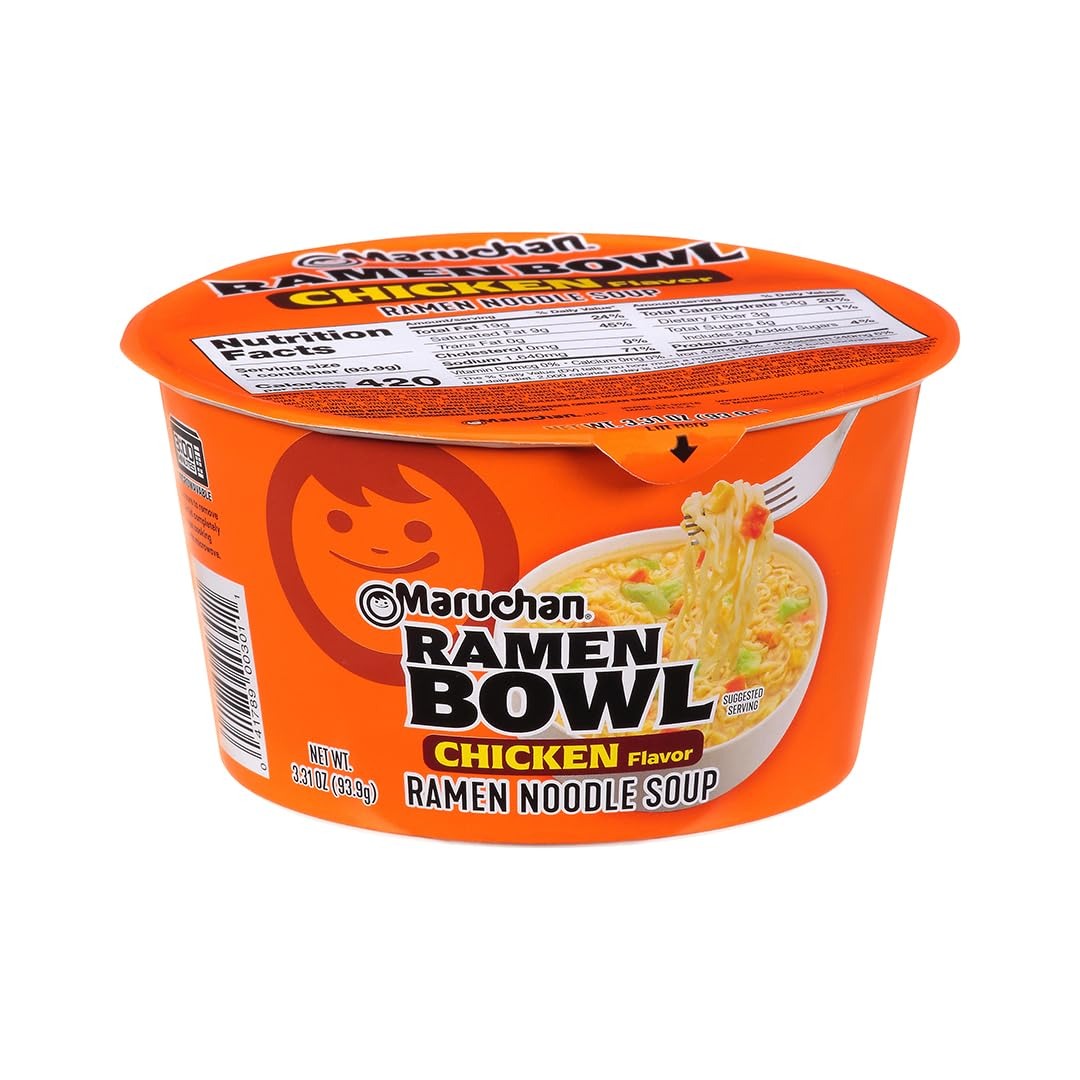
Item Name: Maruchan Bowl Chicken Ramen Noodles, 3.32 Oz
Bullet Point 1: Microwable: Instant ramen noodle soup. Pop these bowls in the microwave for 3 minutes and serve as a hot snack or savory meal. Cooking times may vary.
Bullet Point 2: Packed with Flavor: Classic chicken flavor with spices and veggies.
Bullet Point 3: Family Favorite: Maruchan ramen is one of the nation's favorite ramen soup brands. Maruchan Bowl products feature high quality noodles, vegetables and spices. The convenient pack size is perfect for on-the-go snacking.
Bullet Point 4: Perfect College Gift: Ramen is a staple snack for college kids so help feed their late-night study cravings with Maruchan ramen! Send a snack care package to your hardworking college student!
Value: 3.31
Unit: Ounce

Price: 1.5